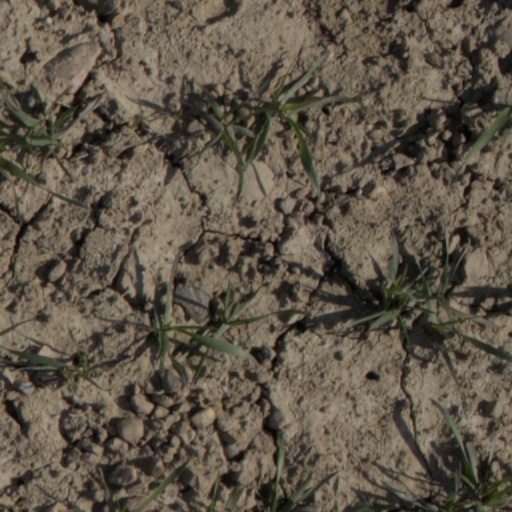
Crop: wheat